Andrew Leon Hanna

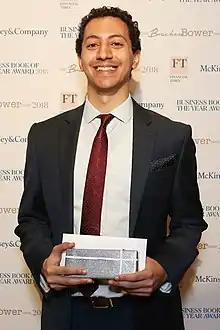
Andrew Leon Hanna at The National Gallery, London, UK

Andrew Leon Hanna (born 1991) is an American lawyer, entrepreneur, author, and international human rights advocate. The son of immigrants from Egypt, Hanna was awarded the 2018 "Financial Times" and McKinsey Bracken Bower Prize for "25 Million Sparks: The Untold Story of Refugee Entrepreneurs". The book, published by Cambridge University Press, tells the stories of three Syrian women entrepreneurs in the Za'atari refugee camp and of refugee entrepreneurs around the world.